Pecel lele

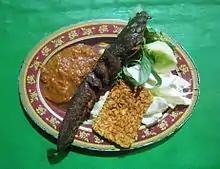
Pecel lele served with "sambal", tempeh and "lalab" vegetables, usually sold in humble tents ("warung").

Pecel lele or pecak lele is an Indonesian deep-fried "Clarias" catfish dish originating from Lamongan, East Java, Indonesia.